Court of the Lions

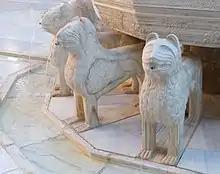
Detail of the lion sculptures

The hall on the northern side of the courtyard is known as the "Sala de Dos Hermanas" or "Hall of the Two Sisters", so-called because of two large slabs of marble that form part of the pavement. Its original Arabic name was "al-Qubba al-Kubrā" ("the Great Dome"), suggesting it had a particular significance. Like the southern "Sala de los Abencerrajes" across from it, it consists of a large square space covered by an elaborate muqarnas dome, with two small side chambers on either side. The muqarnas dome is set within an eight-sided cupola pierced with two windows on each side. The dome has a diameter of 8 meters, making it the second-largest dome in the Alhambra. The transitional zones between the octagonal cupola and the square chamber are occupied by "muqarnas" sculpting, much like in the "Sala de los Abencerrajes". The dome is considered of the most magnificent "muqarnas" domes in Islamic art. The "muqarnas" composition, which consists of at least 5000 prismatic pieces, unfolds from the central summit into sixteen miniature domes right above the level of the windows. The upper walls of the hall are also covered in intricate stucco decoration, while the lower walls have preserved their original "zellij" tile decoration. Right above the tile decoration is an inscription band containing a 24-line poem by Ibn Zamrak which praises the hall's dome and makes reference to the Pleiades.